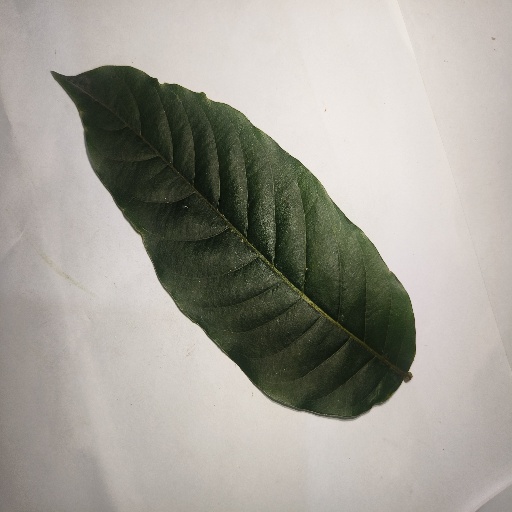
Species: HariTaki
Leaf condition: Healthy Leaf